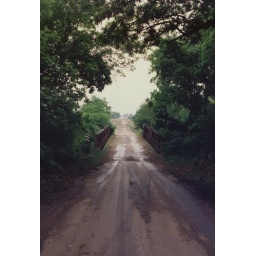
A semi-abandoned bridge and road to nowhere in Northern Oklahoma.